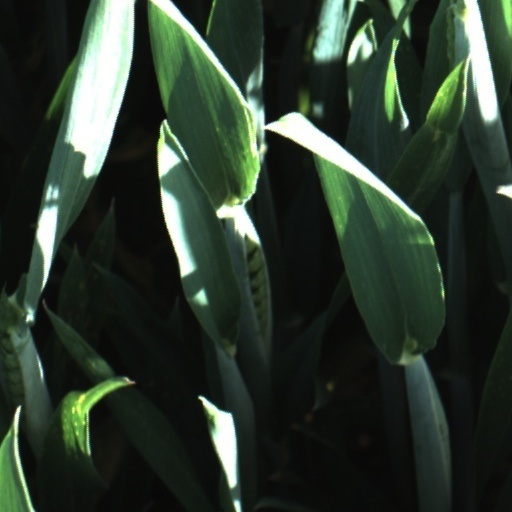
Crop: wheat